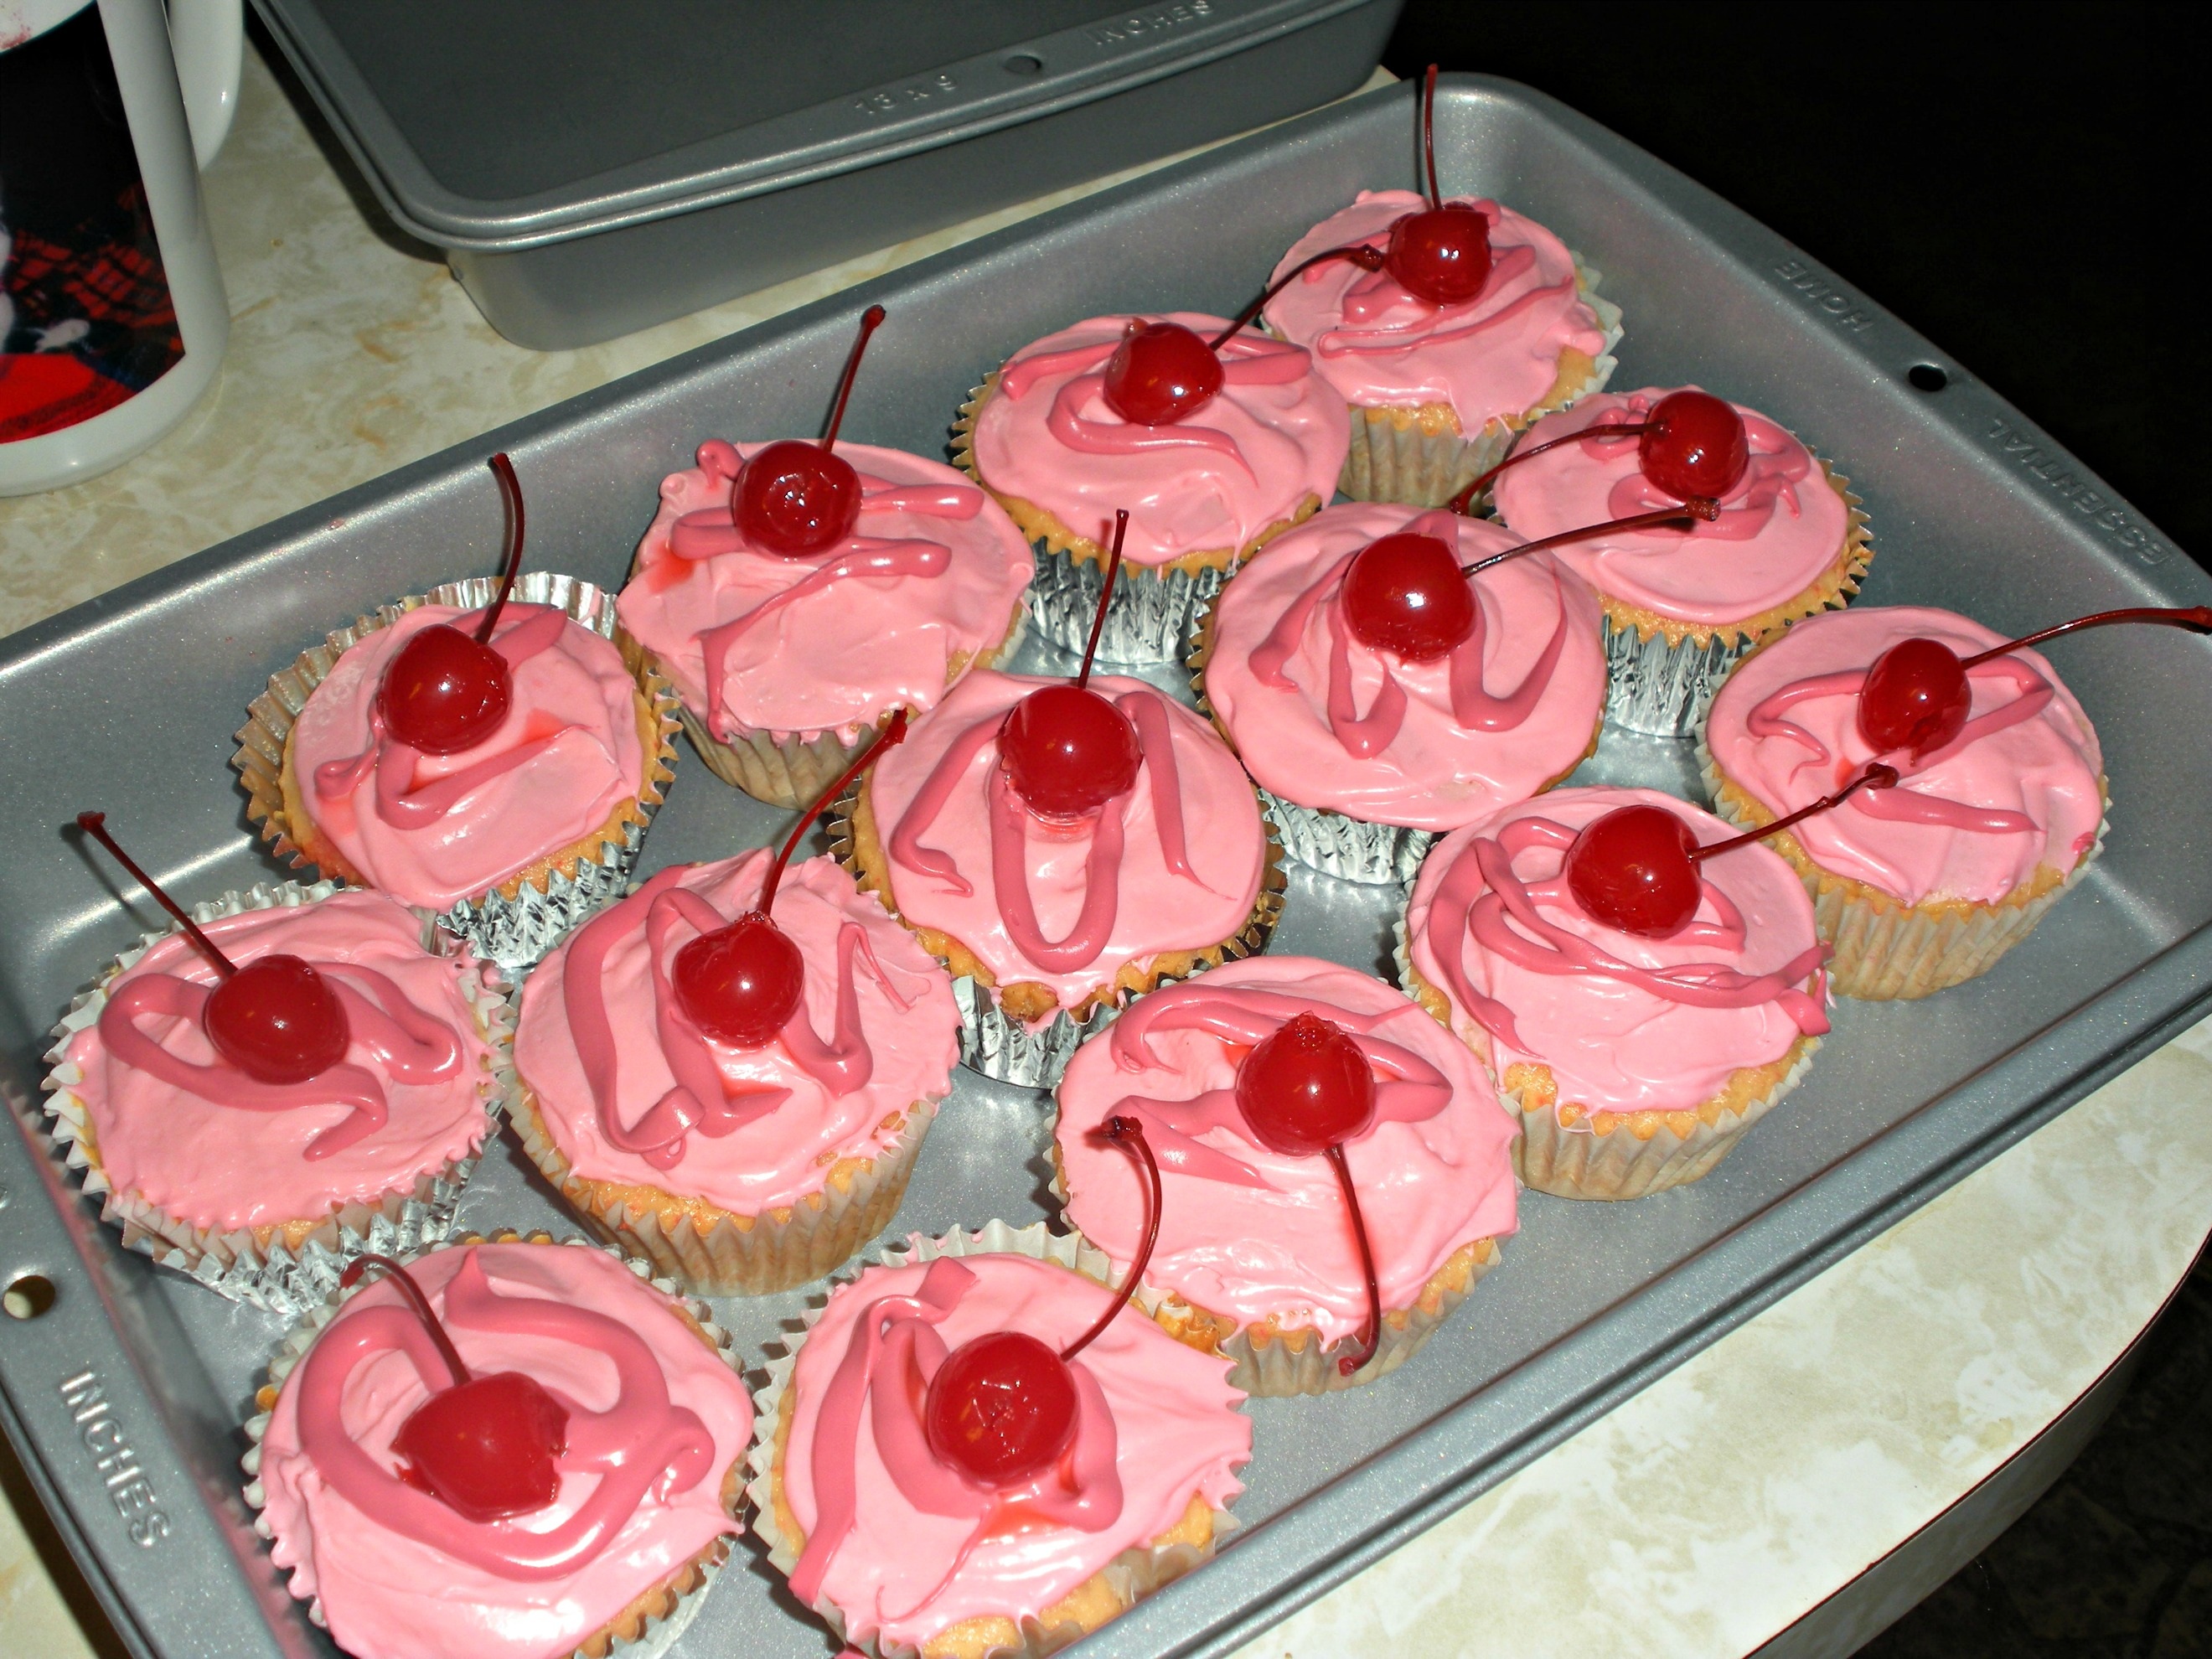
sweet, flower, food, produce, pink, cupcake, baking, dessert, cake, strawberry, baked, birthday cake, icing, strawberries, birthday, cupcakes, cherry, valentine's day, torte, buttercream, cake decorating